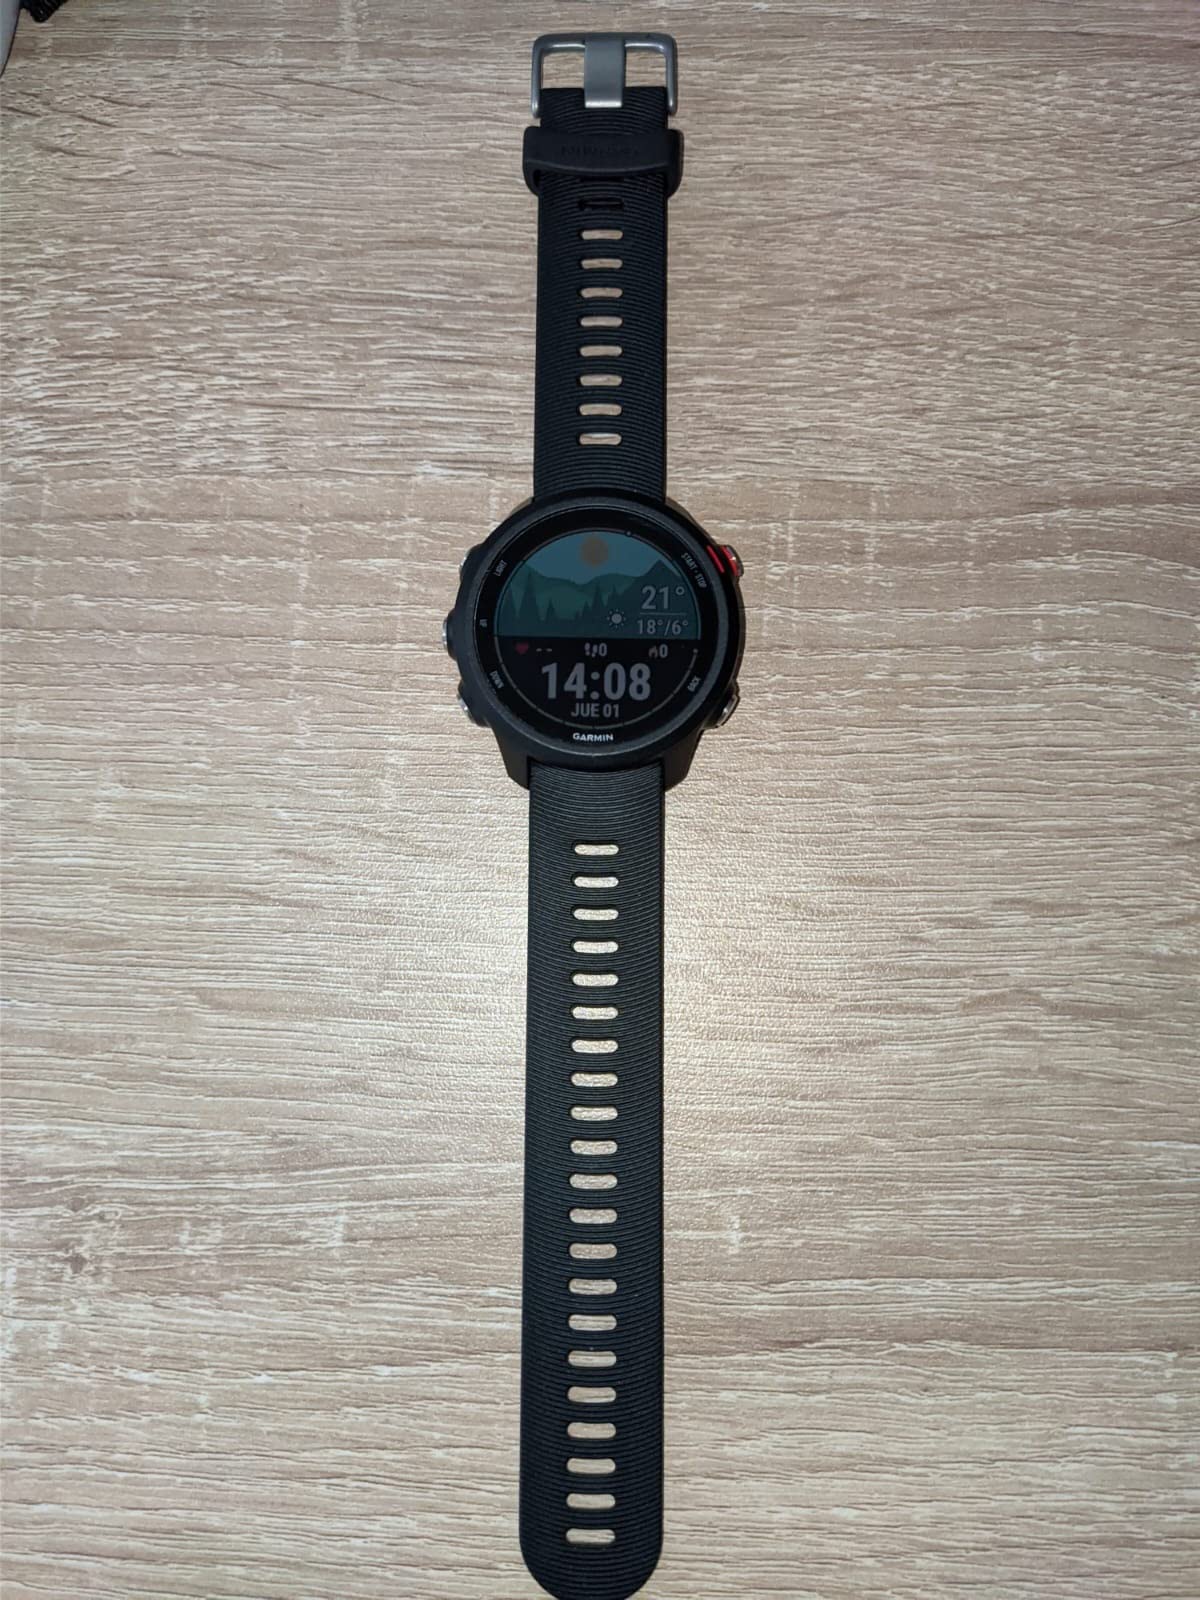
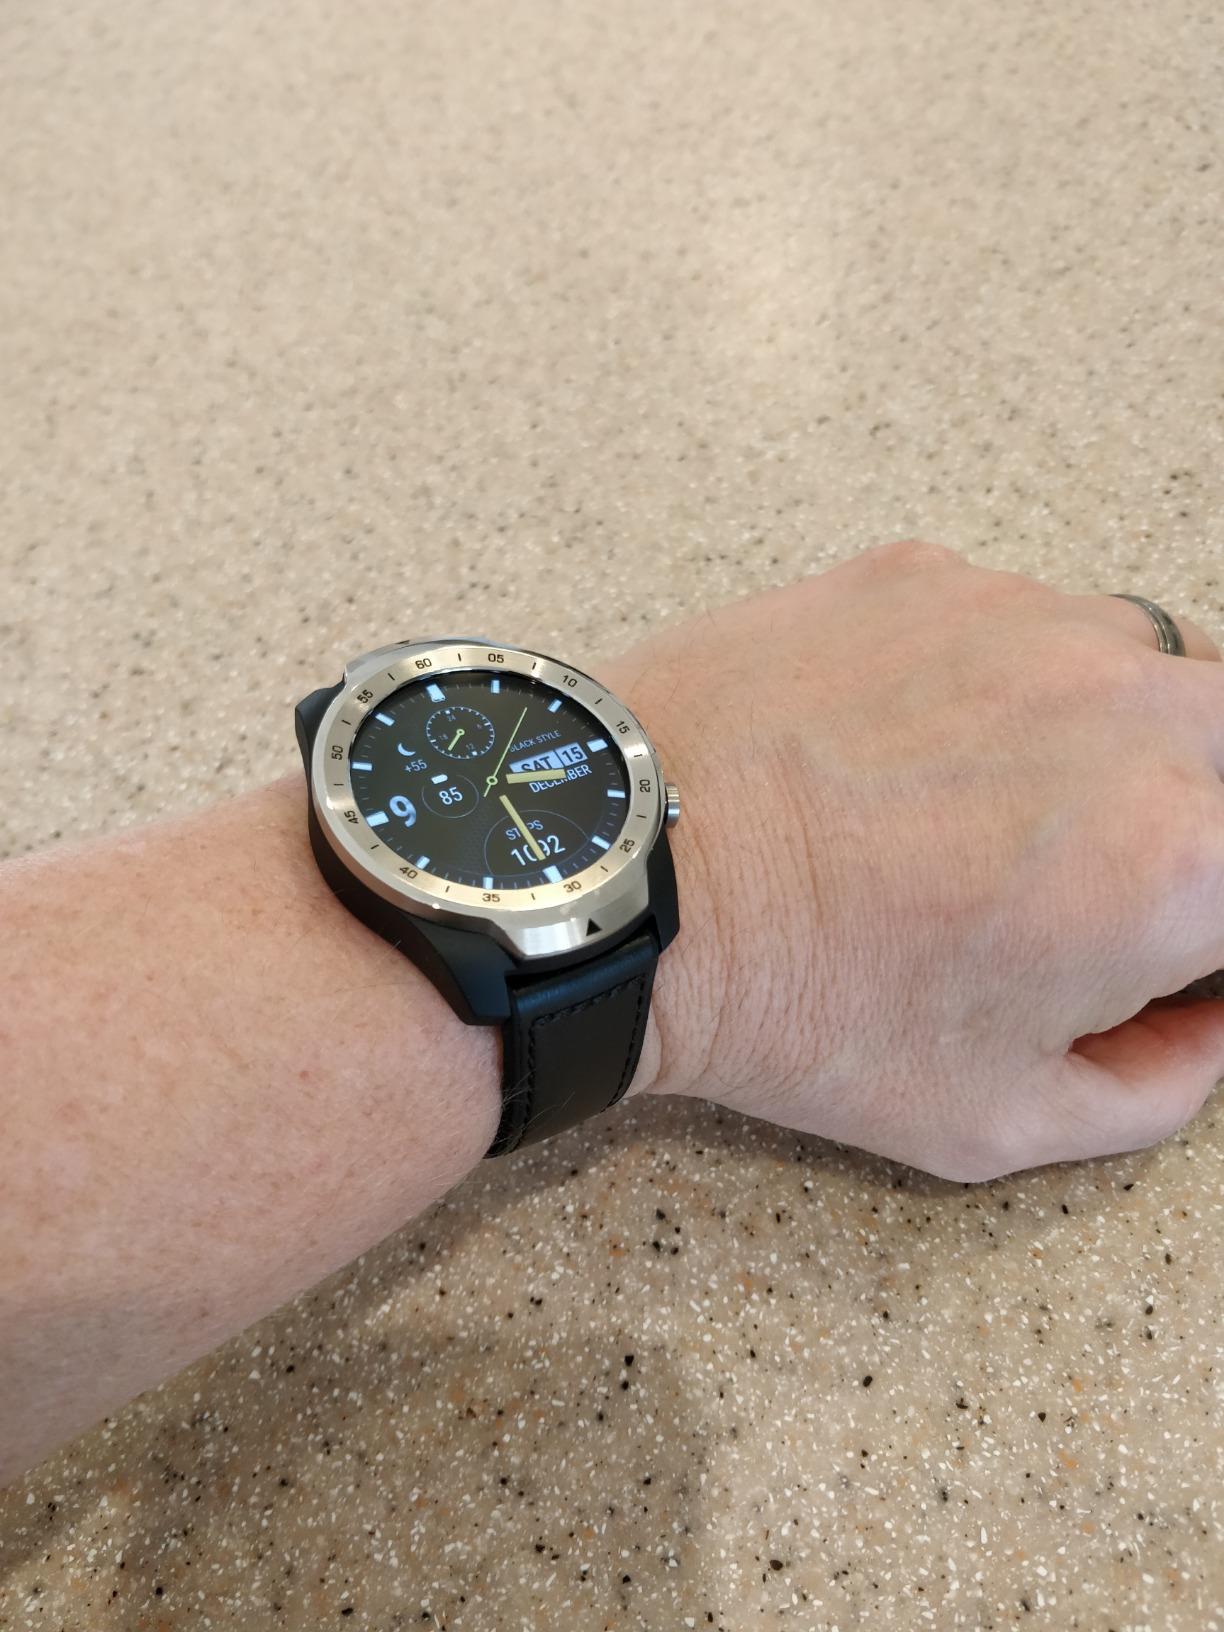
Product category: smartwatch
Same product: no